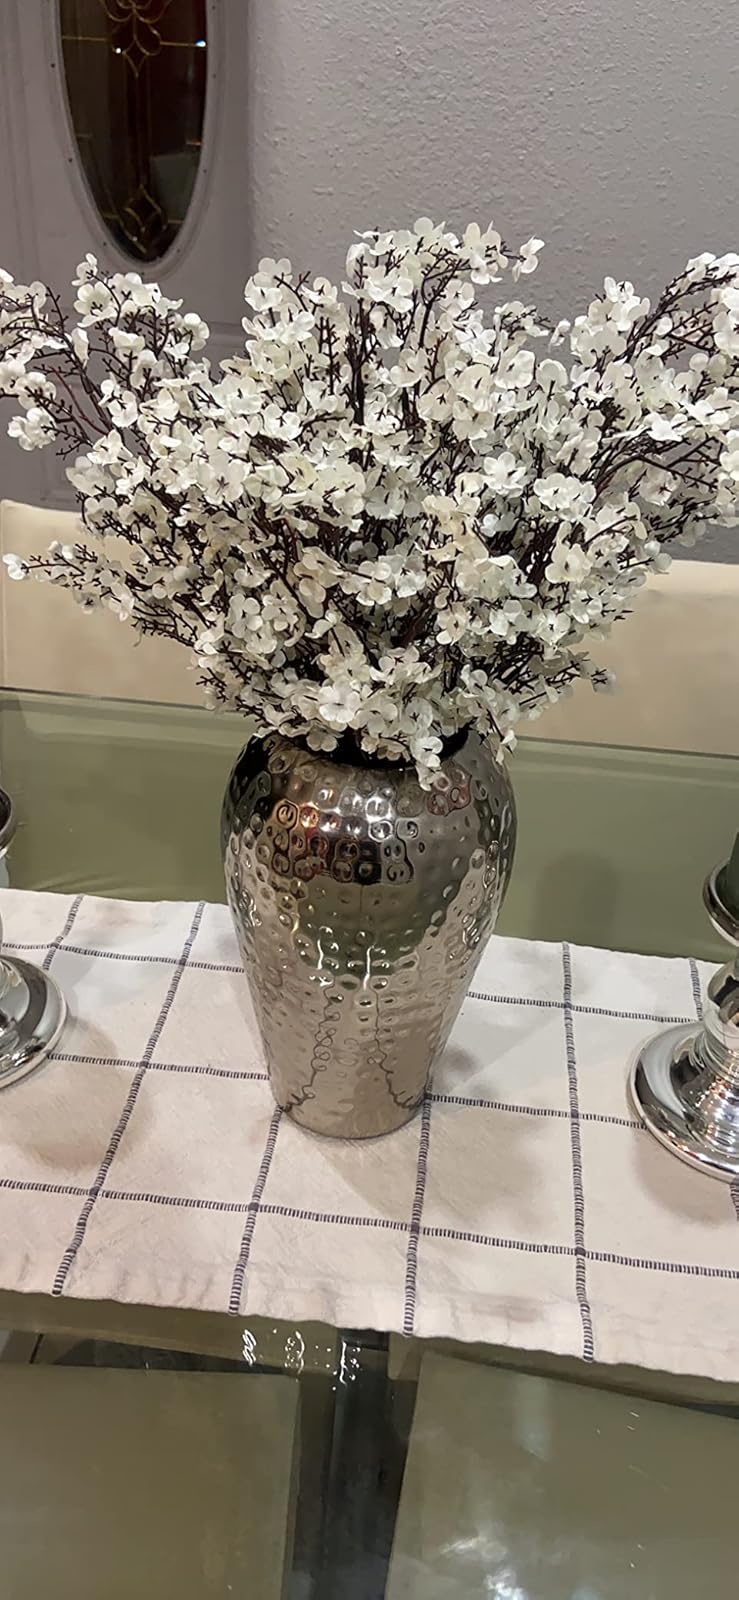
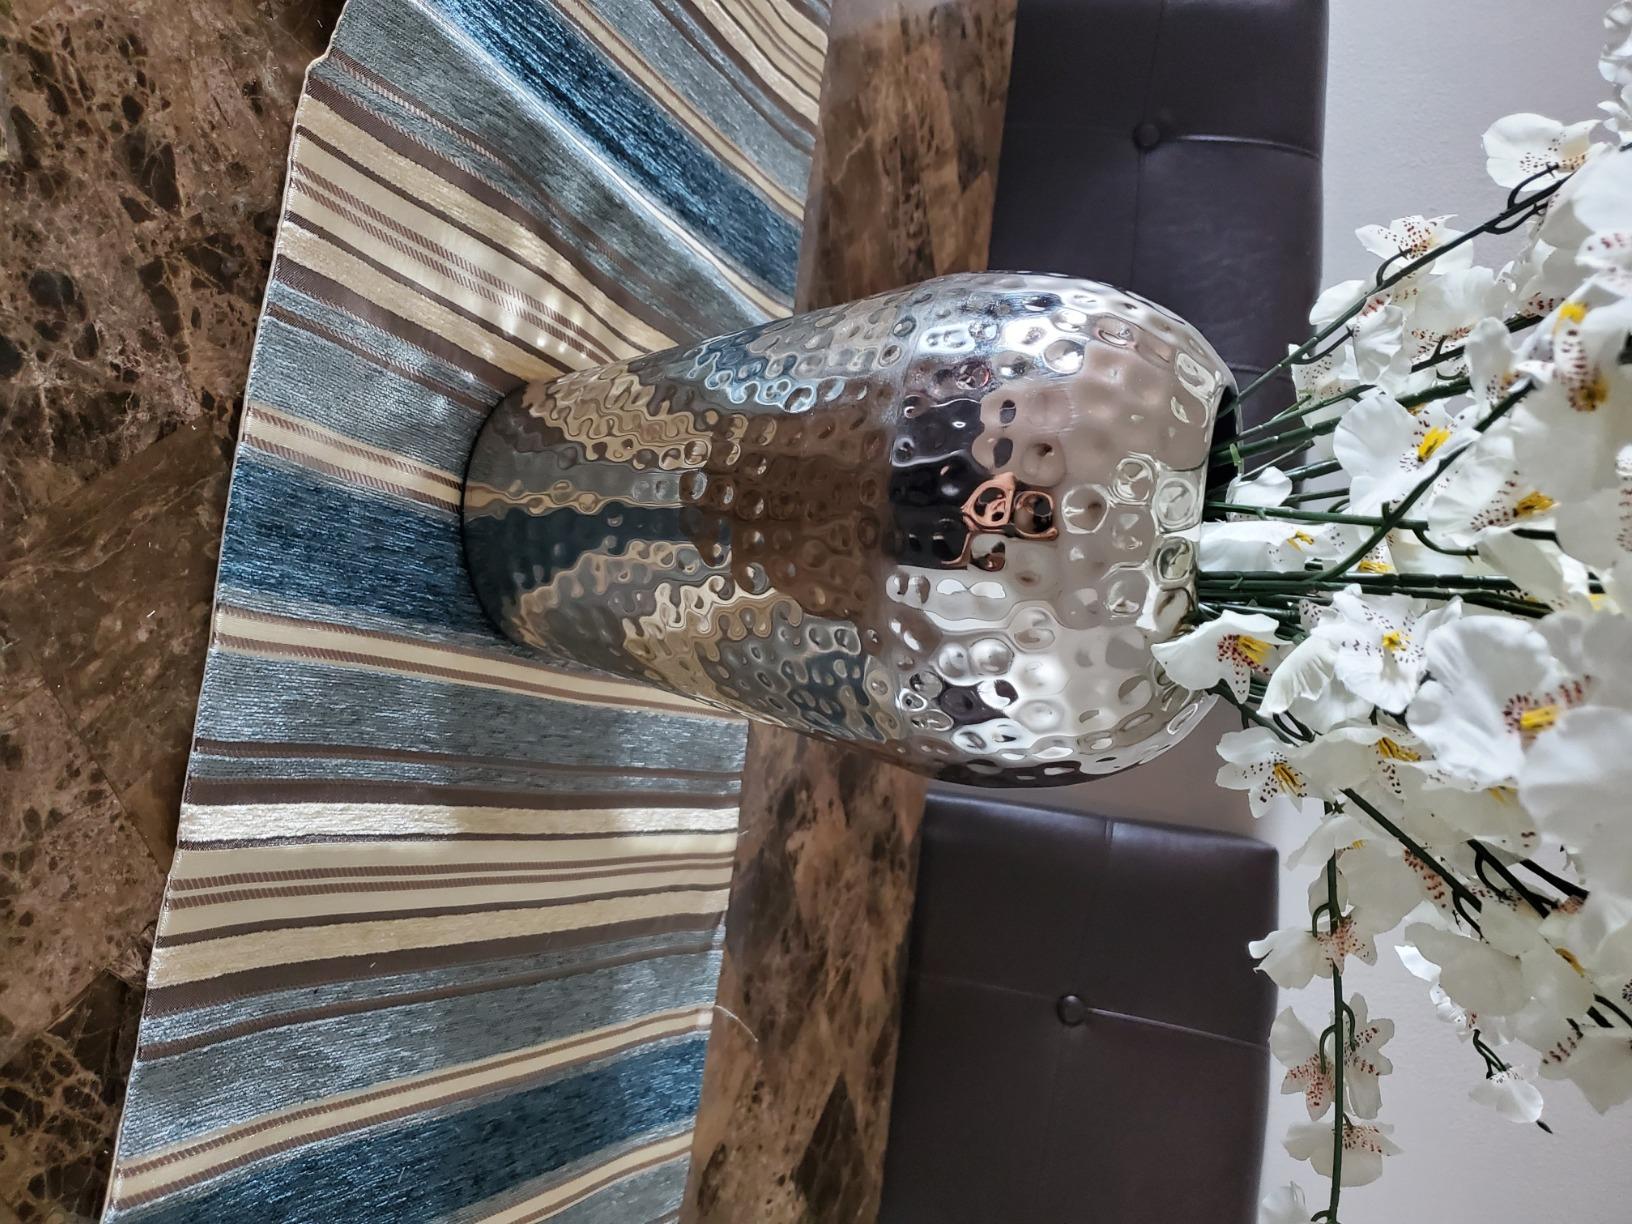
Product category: vase
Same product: yes